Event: Nepal Earthquake
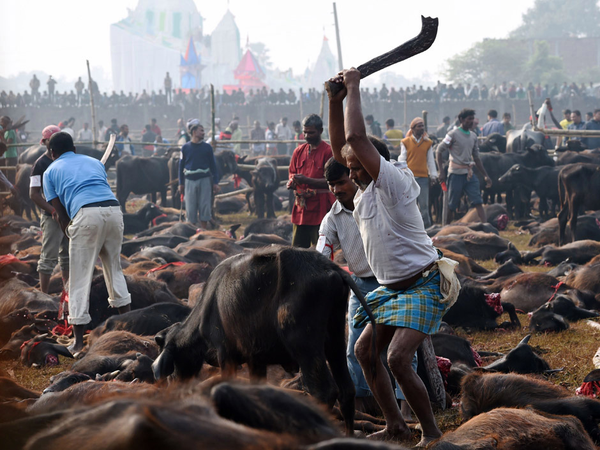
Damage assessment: no_damage